Valve actuator

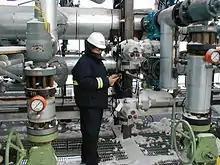
Actuators have to work in different weather conditions like low or high temperatures.

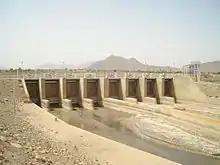
Actuators on top of a dam.

Actuators are specified for the desired life and reliability for a given set of application service conditions. In addition to the static and dynamic load and response time required for the valve, the actuator must withstand the temperature range, corrosion environment and other conditions of a specific application. Valve actuator applications are often safety related, therefore the plant operators put high demands on the reliability of the devices. Failure of an actuator may cause accidents in process-controlled plants and toxic substances may leak into the environment.